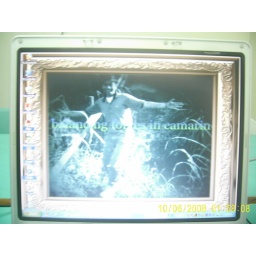
ose in laptop screen